All In (2018)

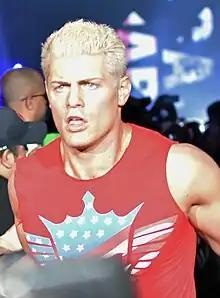
Cody, who challenged Nick Aldis for the NWA Worlds Heavyweight Championship at All In

During the May 13 All In press conference, National Wrestling Alliance (NWA) president Billy Corgan announced that Nick Aldis would defend the NWA Worlds Heavyweight Championship against Cody. If Cody were to win, he and his father Dusty Rhodes would become the first father-son duo to win the NWA Worlds Heavyweight Championship. During ROH's Honor United tour in London on May 27, it was announced that if Cody was able to reclaim the ROH World Championship before All In, then the match would become a Winner Takes All match for both the NWA and ROH world championships. Cody received his ROH World Championship match on June 29 at Best in the World, but he failed to capture the title despite Aldis trying to help him to win the match. Cody would receive a second title opportunity during the June 30 tapings of "Ring of Honor Wrestling", but lost again. The match, now solely for the NWA title, was officially sanctioned by NWA management on July 31. On September 1, it was announced that former NWA Worlds Heavyweight Champion Tim Storm would be in Aldis' corner.